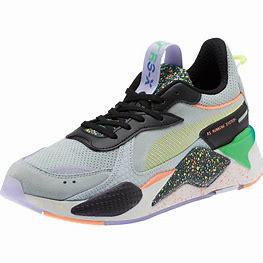
Brand: Puma
Model: Rs X